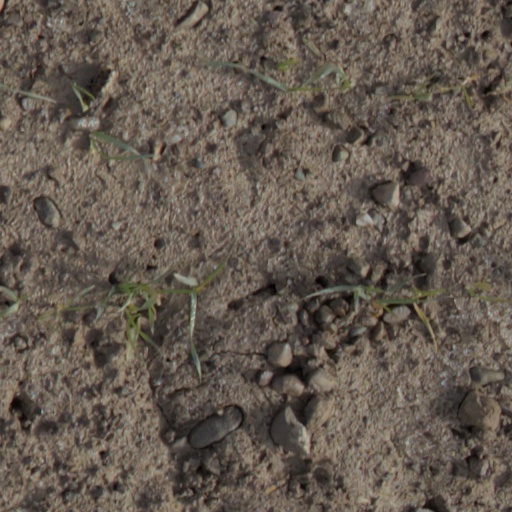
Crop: wheat